Paris Peace Accords

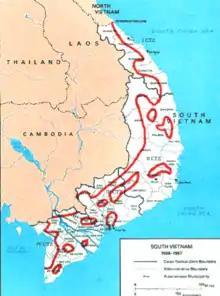
The approximate areas of control at the time of the signing of the Accord. The South Vietnamese government controlled about 80 percent of the territory and 90 percent of the population, although many areas were contested.

Following the strong showing of anti-war candidate Eugene McCarthy in the New Hampshire primary, in March 1968 US President Lyndon B. Johnson halted bombing operations over the northern portion of North Vietnam (Operation Rolling Thunder), in order to encourage Hanoi (the perceived locus of the insurgency) to begin negotiations. Although some sources state that the bombing halt decision announced on March 31, 1968, was related to events occurring within the White House and the Presidents counsel of Secretary of Defense Clark Clifford and others rather than the events in New Hampshire. Shortly thereafter, Hanoi agreed to discuss a complete halt of the bombing, and a date was set for representatives of both parties to meet in Paris. The sides first met on May 10, with the delegations headed by Xuân Thuỷ, who would remain the official leader of the North Vietnamese delegation throughout the process, and US ambassador-at-large W. Averell Harriman.